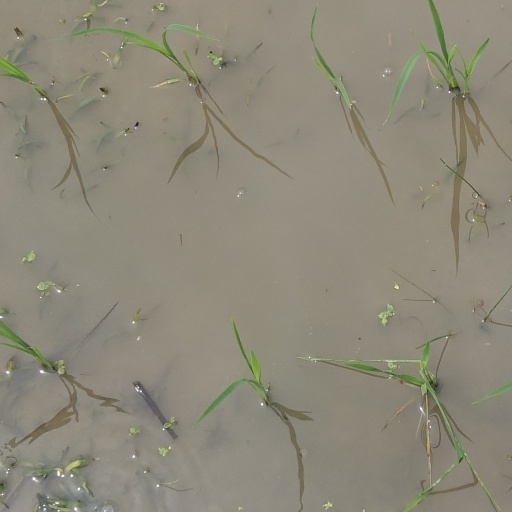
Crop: rice